Nukie

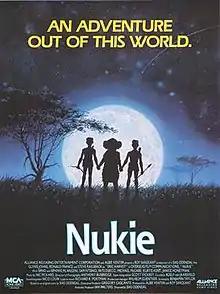
Canadian VHS poster for "Nukie"

Nukie is a 1987 South African science-fiction film directed by Sias Odendaal and Michael Pakleppa, and based on an original story by Odendaal. The film stars Anthony Morrison, Steve Railsback, Ronald France, and Glynis Johns. The plot concerns an alien, Nukie, who crash lands on Earth and seeks help from two children to reunite with his brother, Miko, who has been captured by the US government.